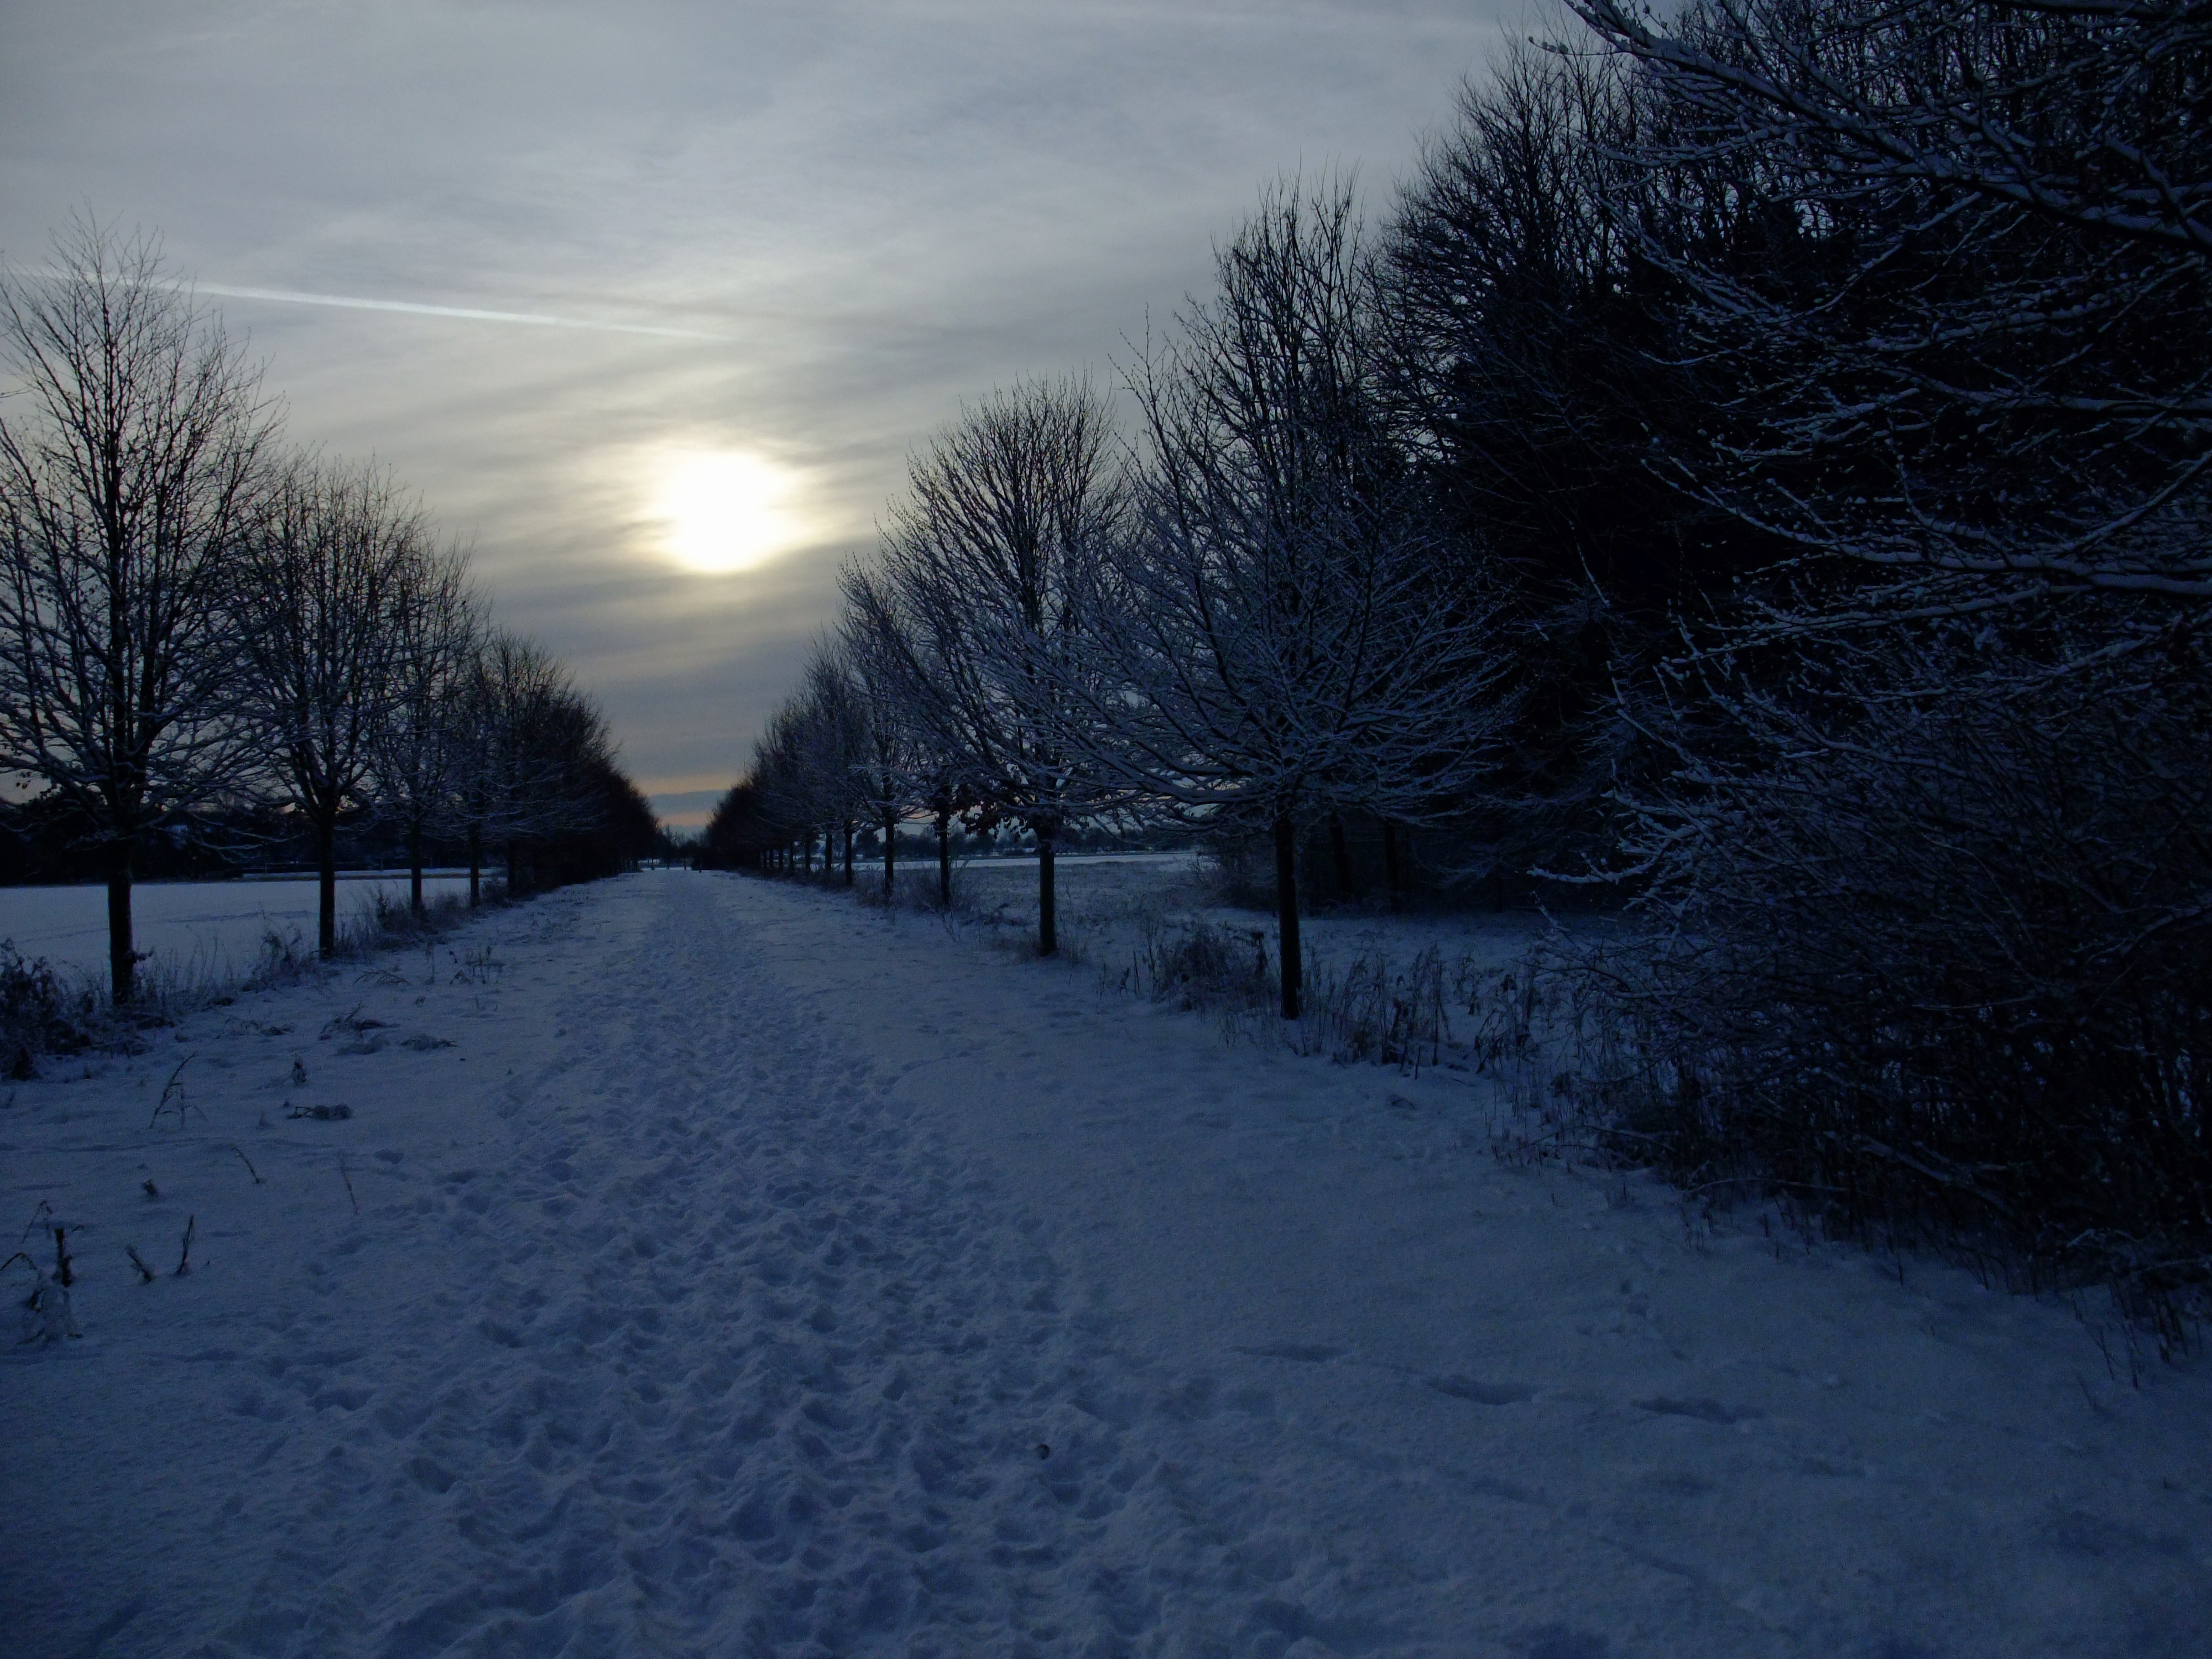
tree, forest, snow, winter, light, sunlight, morning, frost, mystical, evening, weather, season, mysterious, gloomy, mood, wintry, abendstimmung, freezing, back light, atmospheric phenomenon